Outlier

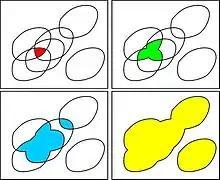
Figure 5. "q"-relaxed intersection of 6 sets for "q"=2 (red), "q"=3 (green), "q"= 4 (blue), "q"= 5 (yellow).

In cases where the cause of the outliers is known, it may be possible to incorporate this effect into the model structure, for example by using a hierarchical Bayes model, or a mixture model.